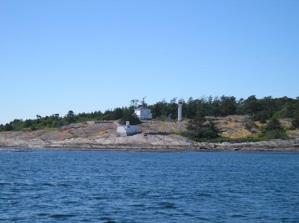
Building: Discovery Island Light
Country: Unknown
Year built: 1886
Lighthouse Discovery Island Lighthouse Discovery Island Lighthouse Location Vancouver Island British Columbia Canada Coordinates 48°25′29″N 123°13′32″W / 48.424610°N 123.225679°W / 48.424610; -123.225679 Tower Constructed 1886 (first) 1958 (second) Construction concrete tower Automated 1996 Height 11.5 metres (38 ft) Shape cylindrical tower with balcony and lantern Markings white tower, red balcony and lantern Power source solar power Operator Discovery Island Marine Provincial Park Light First lit 1970 (current) Focal height 28 metres (92 ft) Range 15 nmi (28 km; 17 mi) Characteristic Fl W 5s. Discovery Island Lighthouse is an active lighthouse built in 1886 on Pandora Hill which is the highest point on Discovery Island in the province of British Columbia , Canada. History The government appointed Richard Brinn to be the first lighthouse keeper. His daughter Mary Ann Croft assisted him. In 1902 after her father died Mary Ann Croft was officially appointed the lighthouse keeper, when she became the first female lighthouse keeper in Canada. In 1932 Croft retired, and moved to Victoria with a pension of $43 a month. She had spent a total of 46 years living on the island. In 1996 the lighthouse was automated after having been manned for 110 years. On September 3, 2004, the foghorn at the lighthouse was deactivated and removed from the station. Today nobody lives on the island and the lighthouse buildings are deteriorating. See also List of lighthouses in British Columbia List of lighthouses in Canada Discovery Island (British Columbia) Discovery Island Marine Provincial Park Captain E.G. Beaumont References